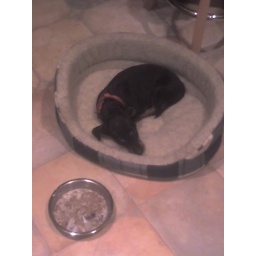
tiny dog in small bed